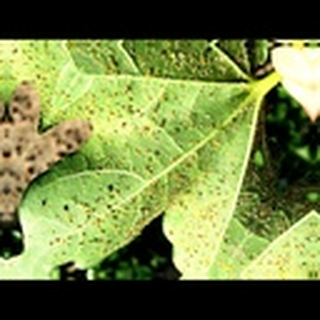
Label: cotton_aphids